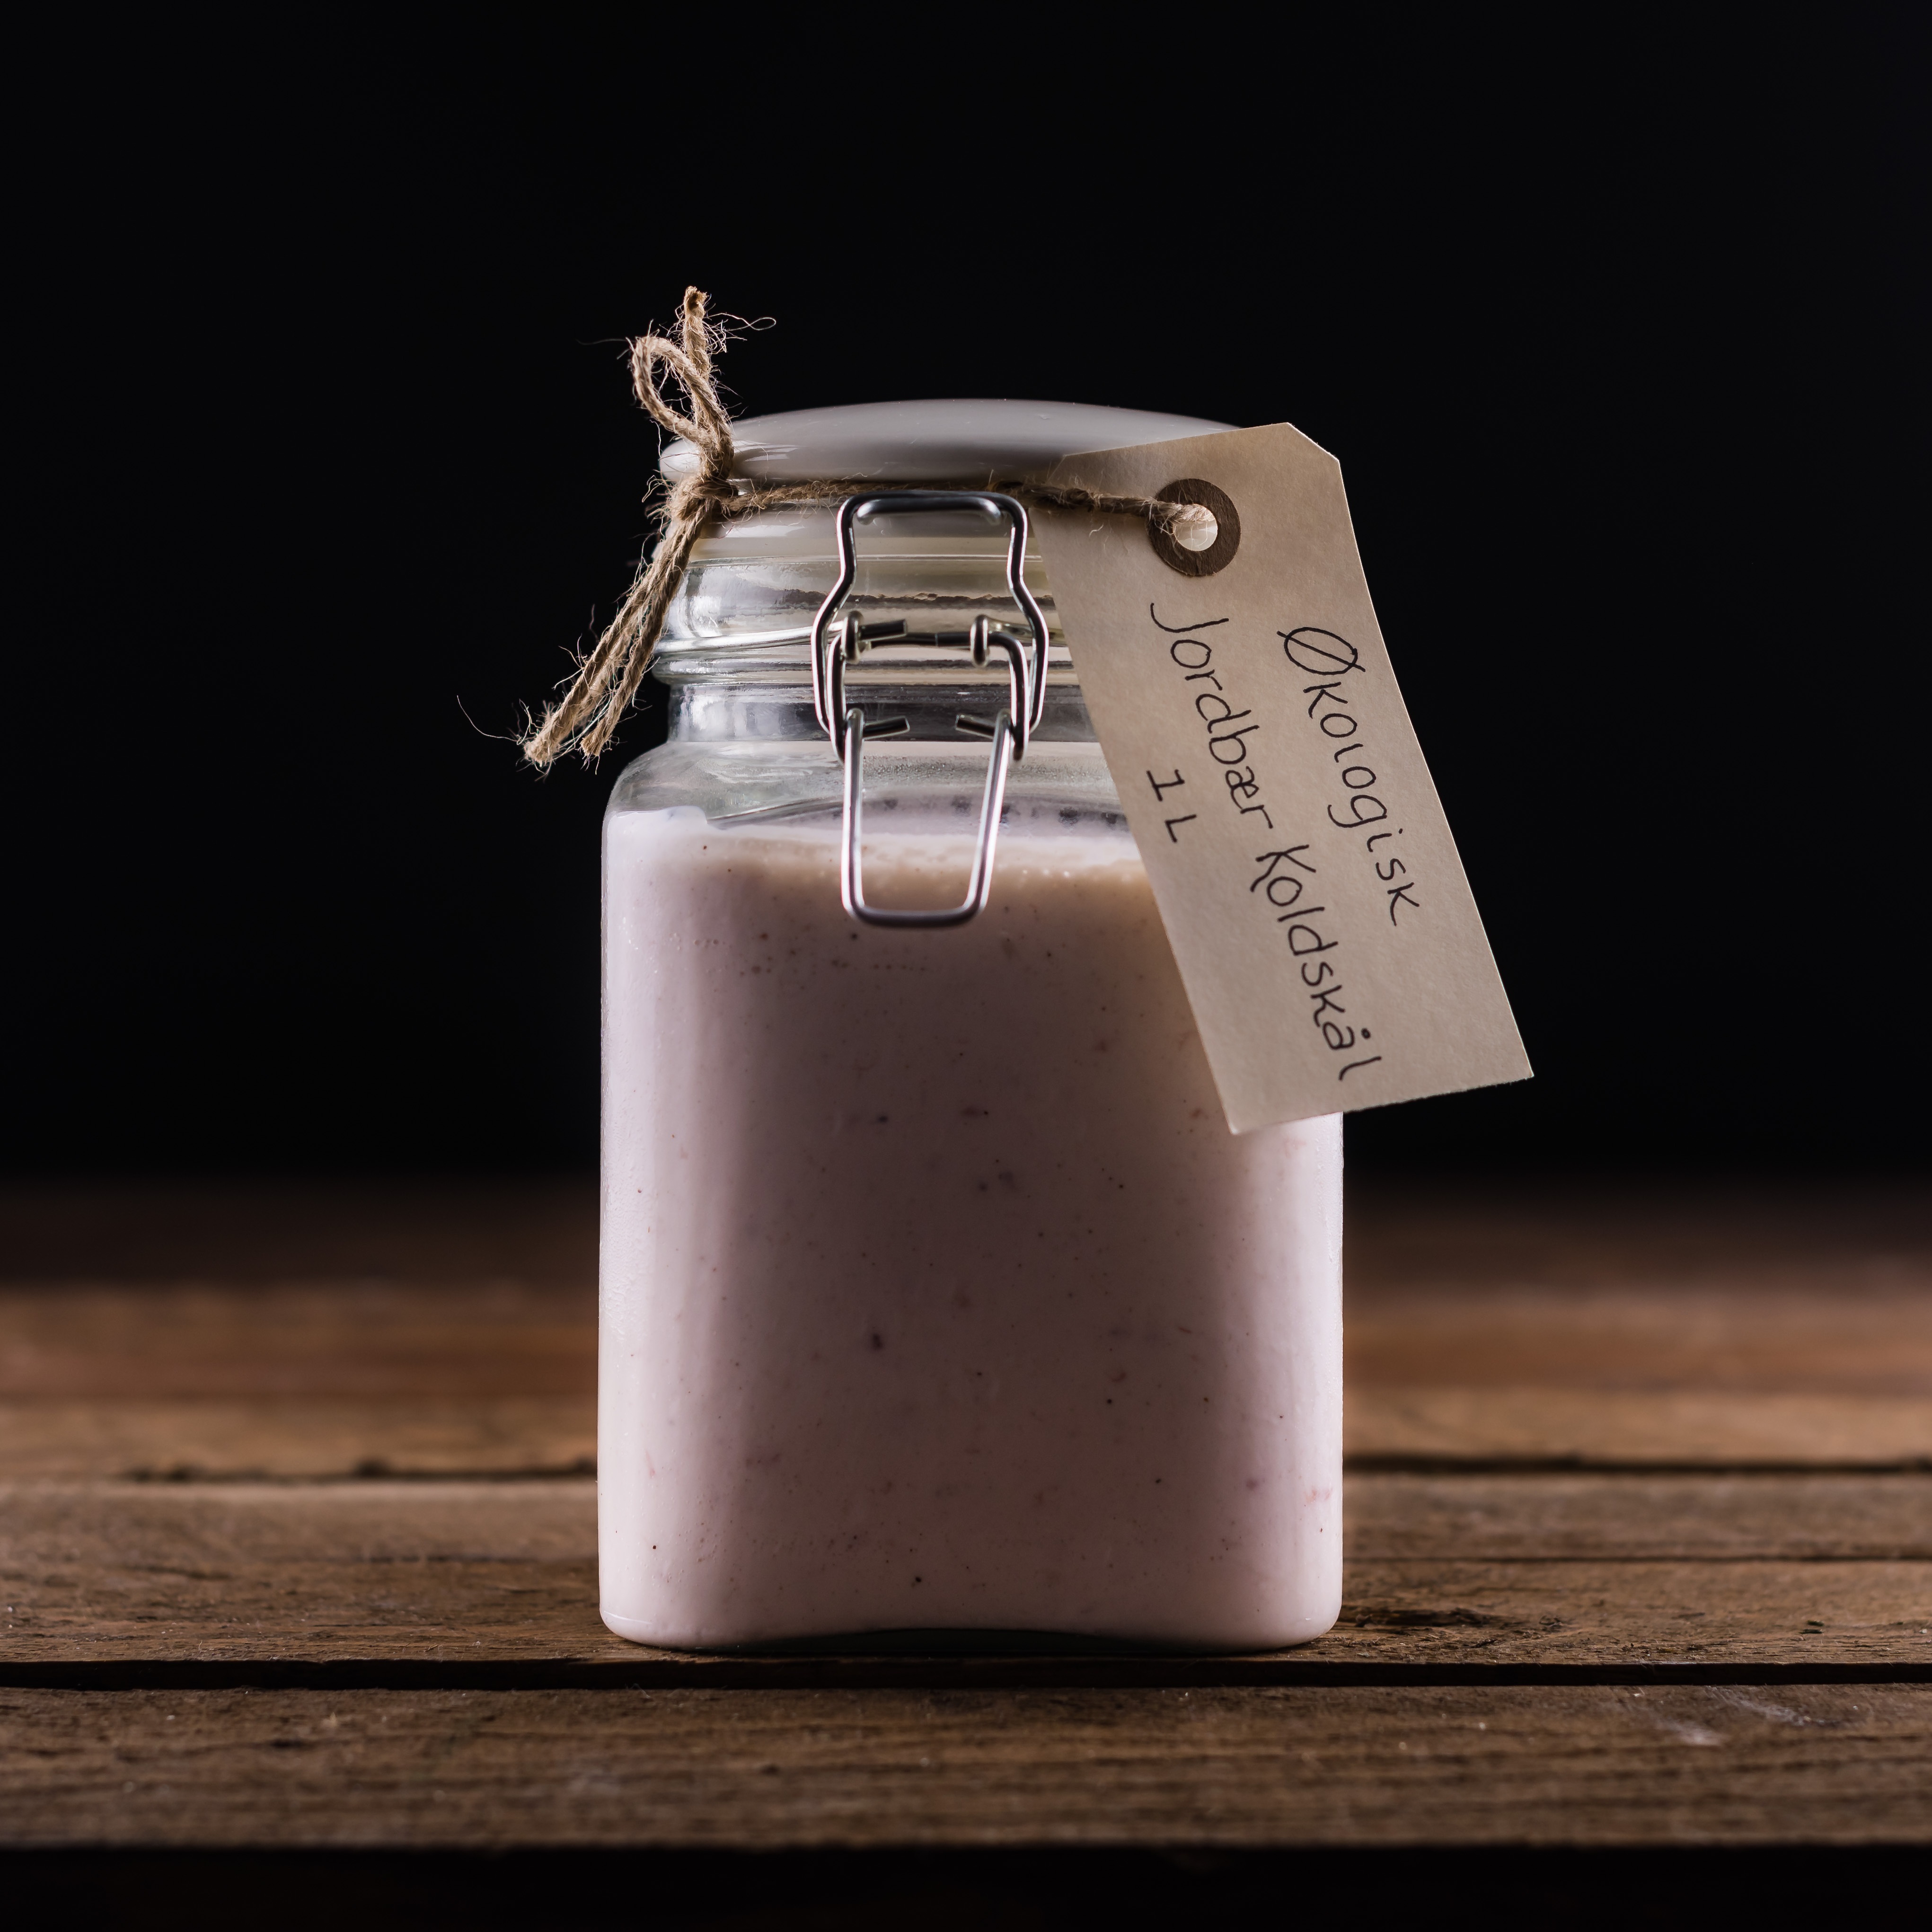
fruit, berry, sweet, summer, food, drink, dessert, lighting, strawberry, festive, beautiful, delights, buttermilk dessert